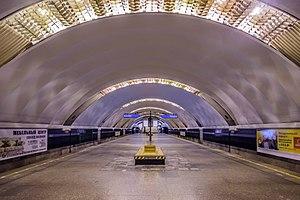
Oudelnaïa est une station de métro de la ligne 2 du métro de Saint-Pétersbourg, en Russie.